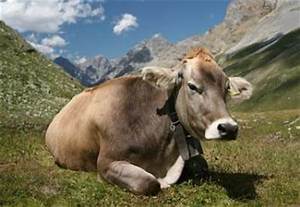
Label: cow